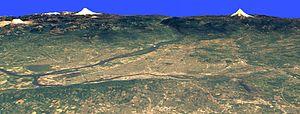
Vue de Portland au 1er plan et, au fond (de gauche à droite)
La chaîne des Cascades est une chaîne de montagnes s'étendant face à la côte ouest de l'Amérique du Nord, entre les États de Californie, de l'Oregon et de Washington aux États-Unis et la province de Colombie-Britannique au Canada. Elle comprend une partie de l'arc volcanique des Cascades dont les volcans mont Rainier, qui constitue le point culminant de la chaîne du haut de ses 4 392 mètres d'altitude dominant la métropole de Seattle, et mont Saint Helens qui a subi une éruption en 1980. Cet arc volcanique, toujours actif, commence sa formation il y a 36 millions d'années à la suite de la subduction de la plaque Juan de Fuca sous la plaque nord-américaine. Les risques liés au volcanisme demeurent importants.
Le mont Adams, en anglais Mount Adams, du nom du président John Adams, est un volcan des États-Unis situé dans le Sud de l'État de Washington. Il fait partie de l'arc volcanique des Cascades, un arc volcanique regroupant plusieurs volcans dont le mont Saint Helens et le mont Rainier, et se situe dans la chaîne des Cascades. Culminant à 3 742 mètres d'altitude, sa dernière éruption remonte aux alentours de 950. Néanmoins, il reste surveillé car la présence d'une importante calotte glaciaire à son sommet et sur ses flancs constitue une menace pour les populations environnantes si le volcan venait à se réveiller en faisant fondre ses glaciers.